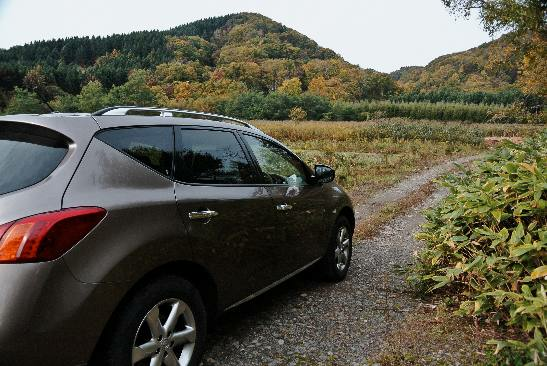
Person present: No